Mugu station

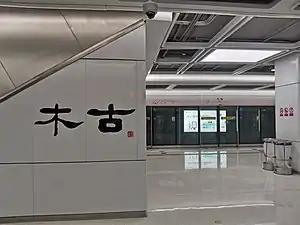

Mugu station, is a station on Line 10 of the Shenzhen Metro. It opened on August 18, 2020.